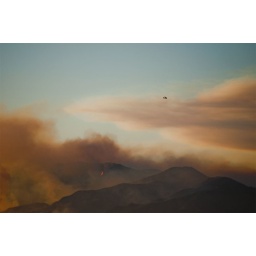
Tone and contrast enhanced. A water drop plane fly with the smokes and the file in the mountain.